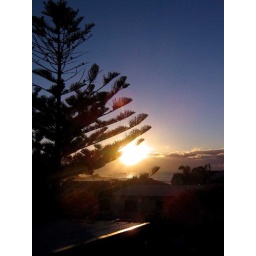
The view from the back deck of our beach house early in the morning.